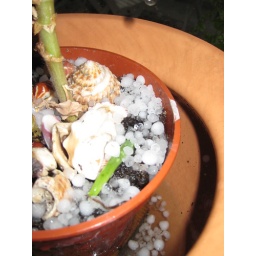
This flower is under a roof